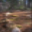
Label: forest